'Pataphysics

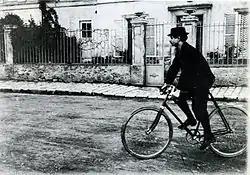
Alfred Jarry in Corbeil in 1898

'Pataphysics is a sardonic "philosophy of science" invented by French writer Alfred Jarry (1873–1907) intended to be a parody of science. Difficult to be simply defined or pinned down, it has been described as the "science of imaginary solutions".